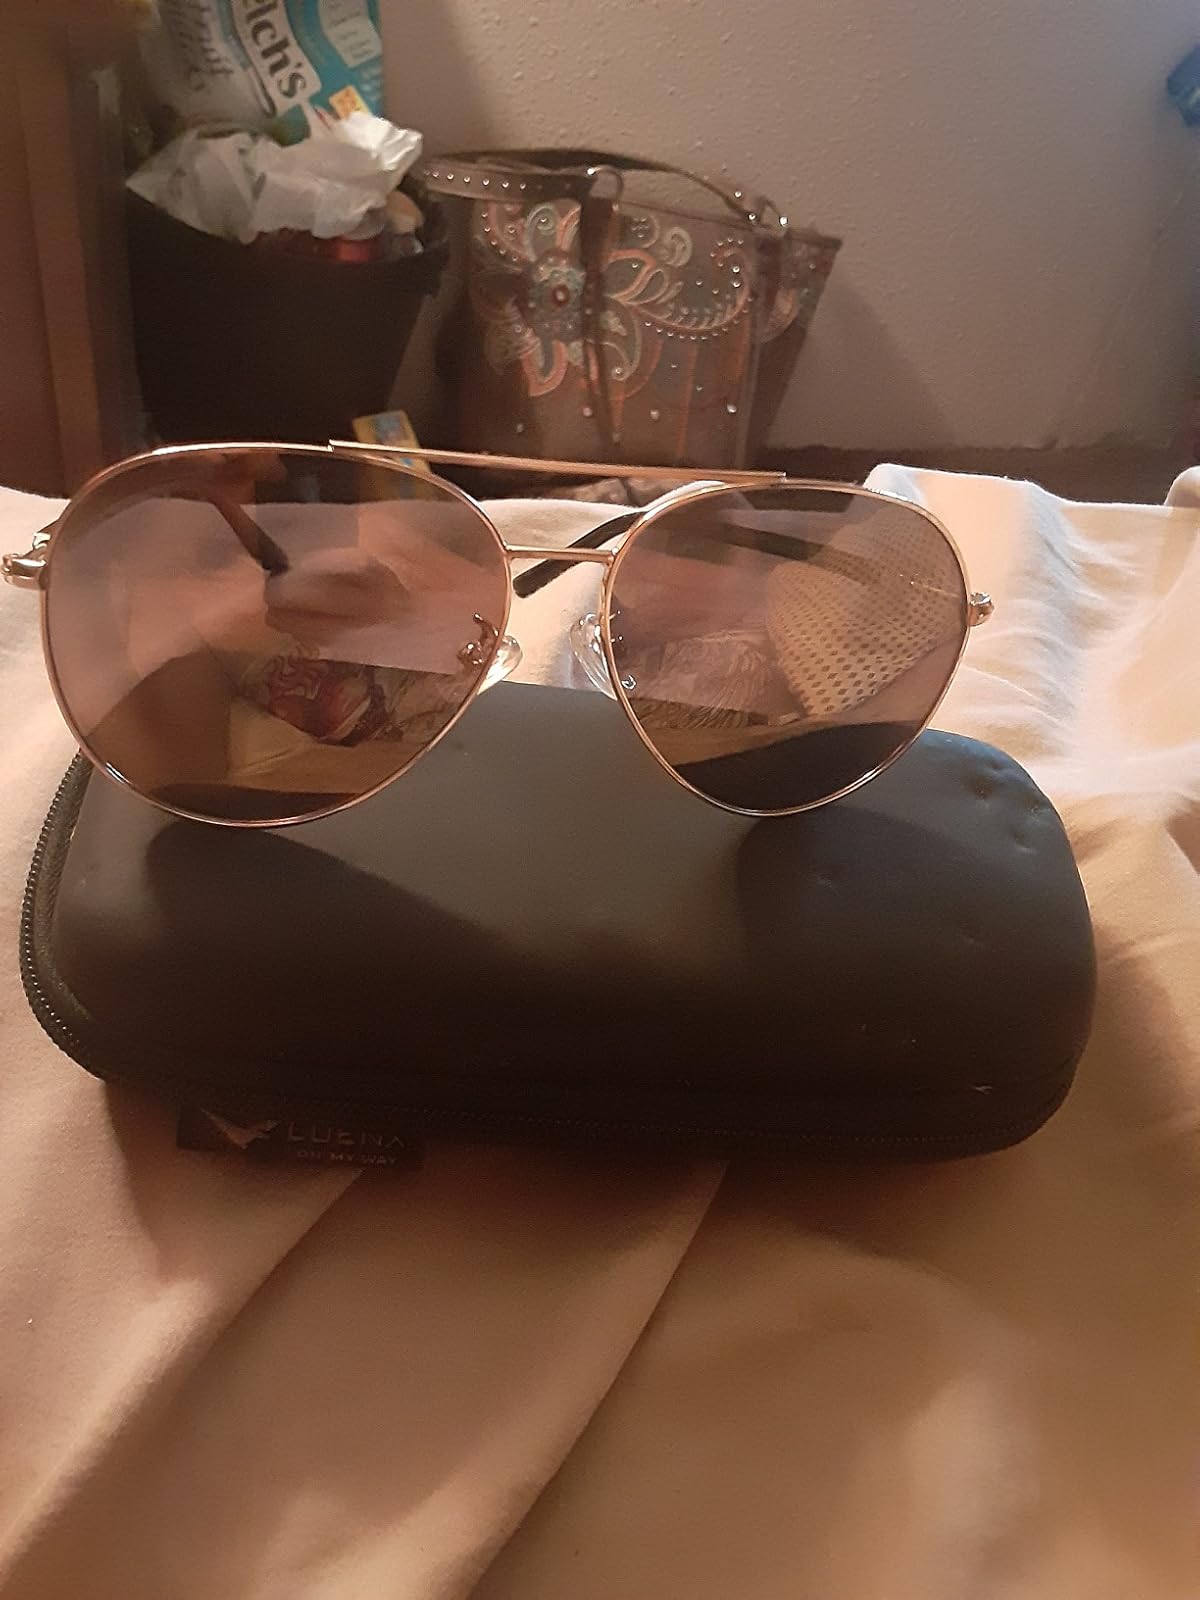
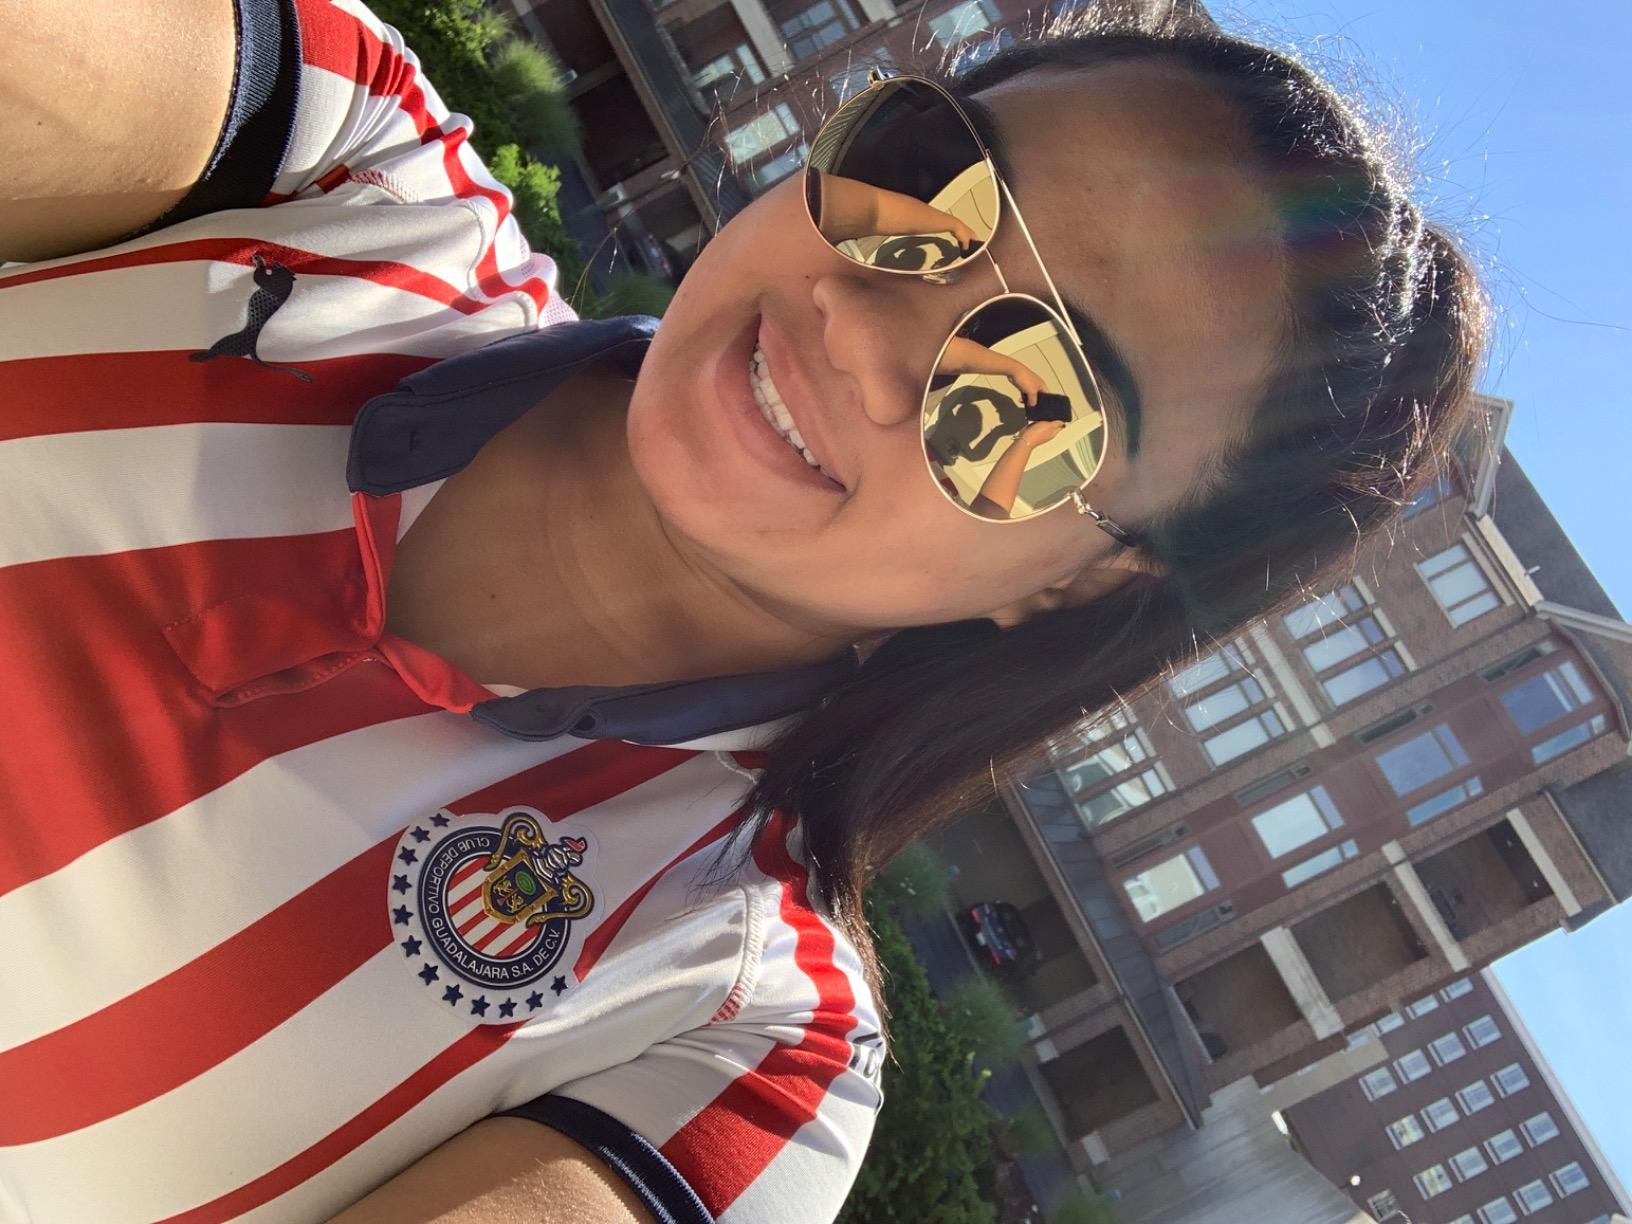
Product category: accessories_sunglasses
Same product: yes